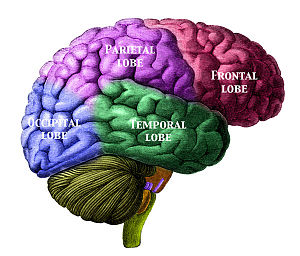
Frontallap / Galleri
Frontallappen, eller pandelappen, er et område i hjernen hos mennesker og andre pattedyr lokaliseret forrest i hver hjernehalvdel og placeret anteriort parietallappen og superiort og anteriort til temporallappen. Den er separeret fra parietallappen af et hulrum mellem vævene kaldet den centrale sulcus og fra temporallappen af en dyb fold kaldet den laterale sulcus. Den præcentrale gyrus, der danner den posteriore grænse på frontallappen, indeholder den primære motorcortex, der kontrollerer frivillige bevægelser i specifikke kropsdele.